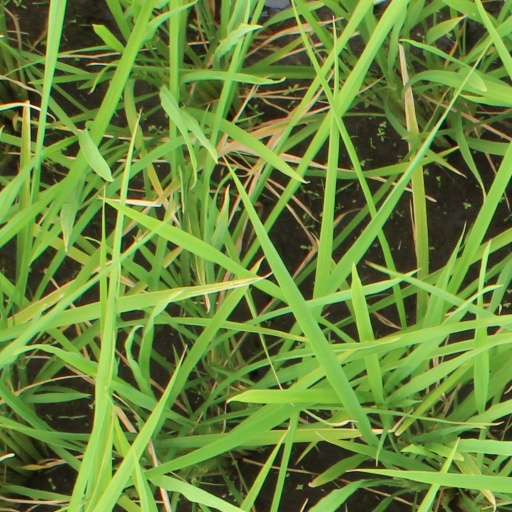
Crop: rice